George Hüfner

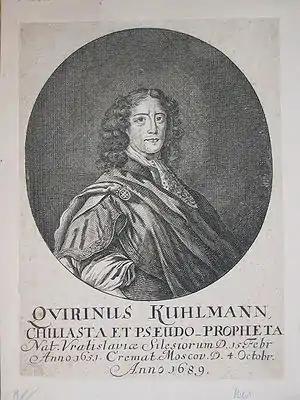
Quirinus Kuhlmann (1651-1689). 18th century's print

Being an ardent Lutheran, the translator opposed the mystic writer Quirinus Kuhlmann, who came to Moscow in 1689. According to cultural historian A. M. Panchenko, "the fact that the Jesuits opposed Kuhkmann does not need any comments. Another interesting fact was that Lutherans, pastors Meineke and Bartold, and translator of the Embassy Order Yuri Mikhailovich Hüfner expressed an even harsher opinion about Kuhkmann". Hüfner and another employee of the Embassy Order, clerk Ivan Tyazhkogorsky, familiarized themselves with the papers seized from Kuhkmann and compiled the so-called "Translators' Opinion", which was then attached to the search case. The authors of the "Opinion" wrote about Kuhkmann and his Moscow patron, merchant Conrad Norderman, that they:"believed in that heresy called Quakory, of which there are many in the Holand and English lands and other places in the region, similar to the schismatics here: they live in a peculiar way, and have everything in common, and do not honor anyone, and before monarchs do not take off their hats, and not only their sovereigns, but also do not call them lords, and they say that the only Lord God reigns over them, and they, monarchs, are people like them".On October 4, 1689, Kuhlmann and Norderman were executed on Red Square for "hereticism" and disrespect for the tsar's authority. Hüfner's intolerance towards "alien" Europeans led to the fact that in 1690 he was accused of insulting Catholics according to a "klyausa". The Polish resident complained to Tsar Ivan Alexeevich: "He, George, distributed in New German Quarter letters about the expelled Jesuits, of their existence in Moscow by Luther and Calvin, in scolding and in mockery at them, Jesuits". As a result, Hüfner's salary was delayed for six months. A few months later, he died.